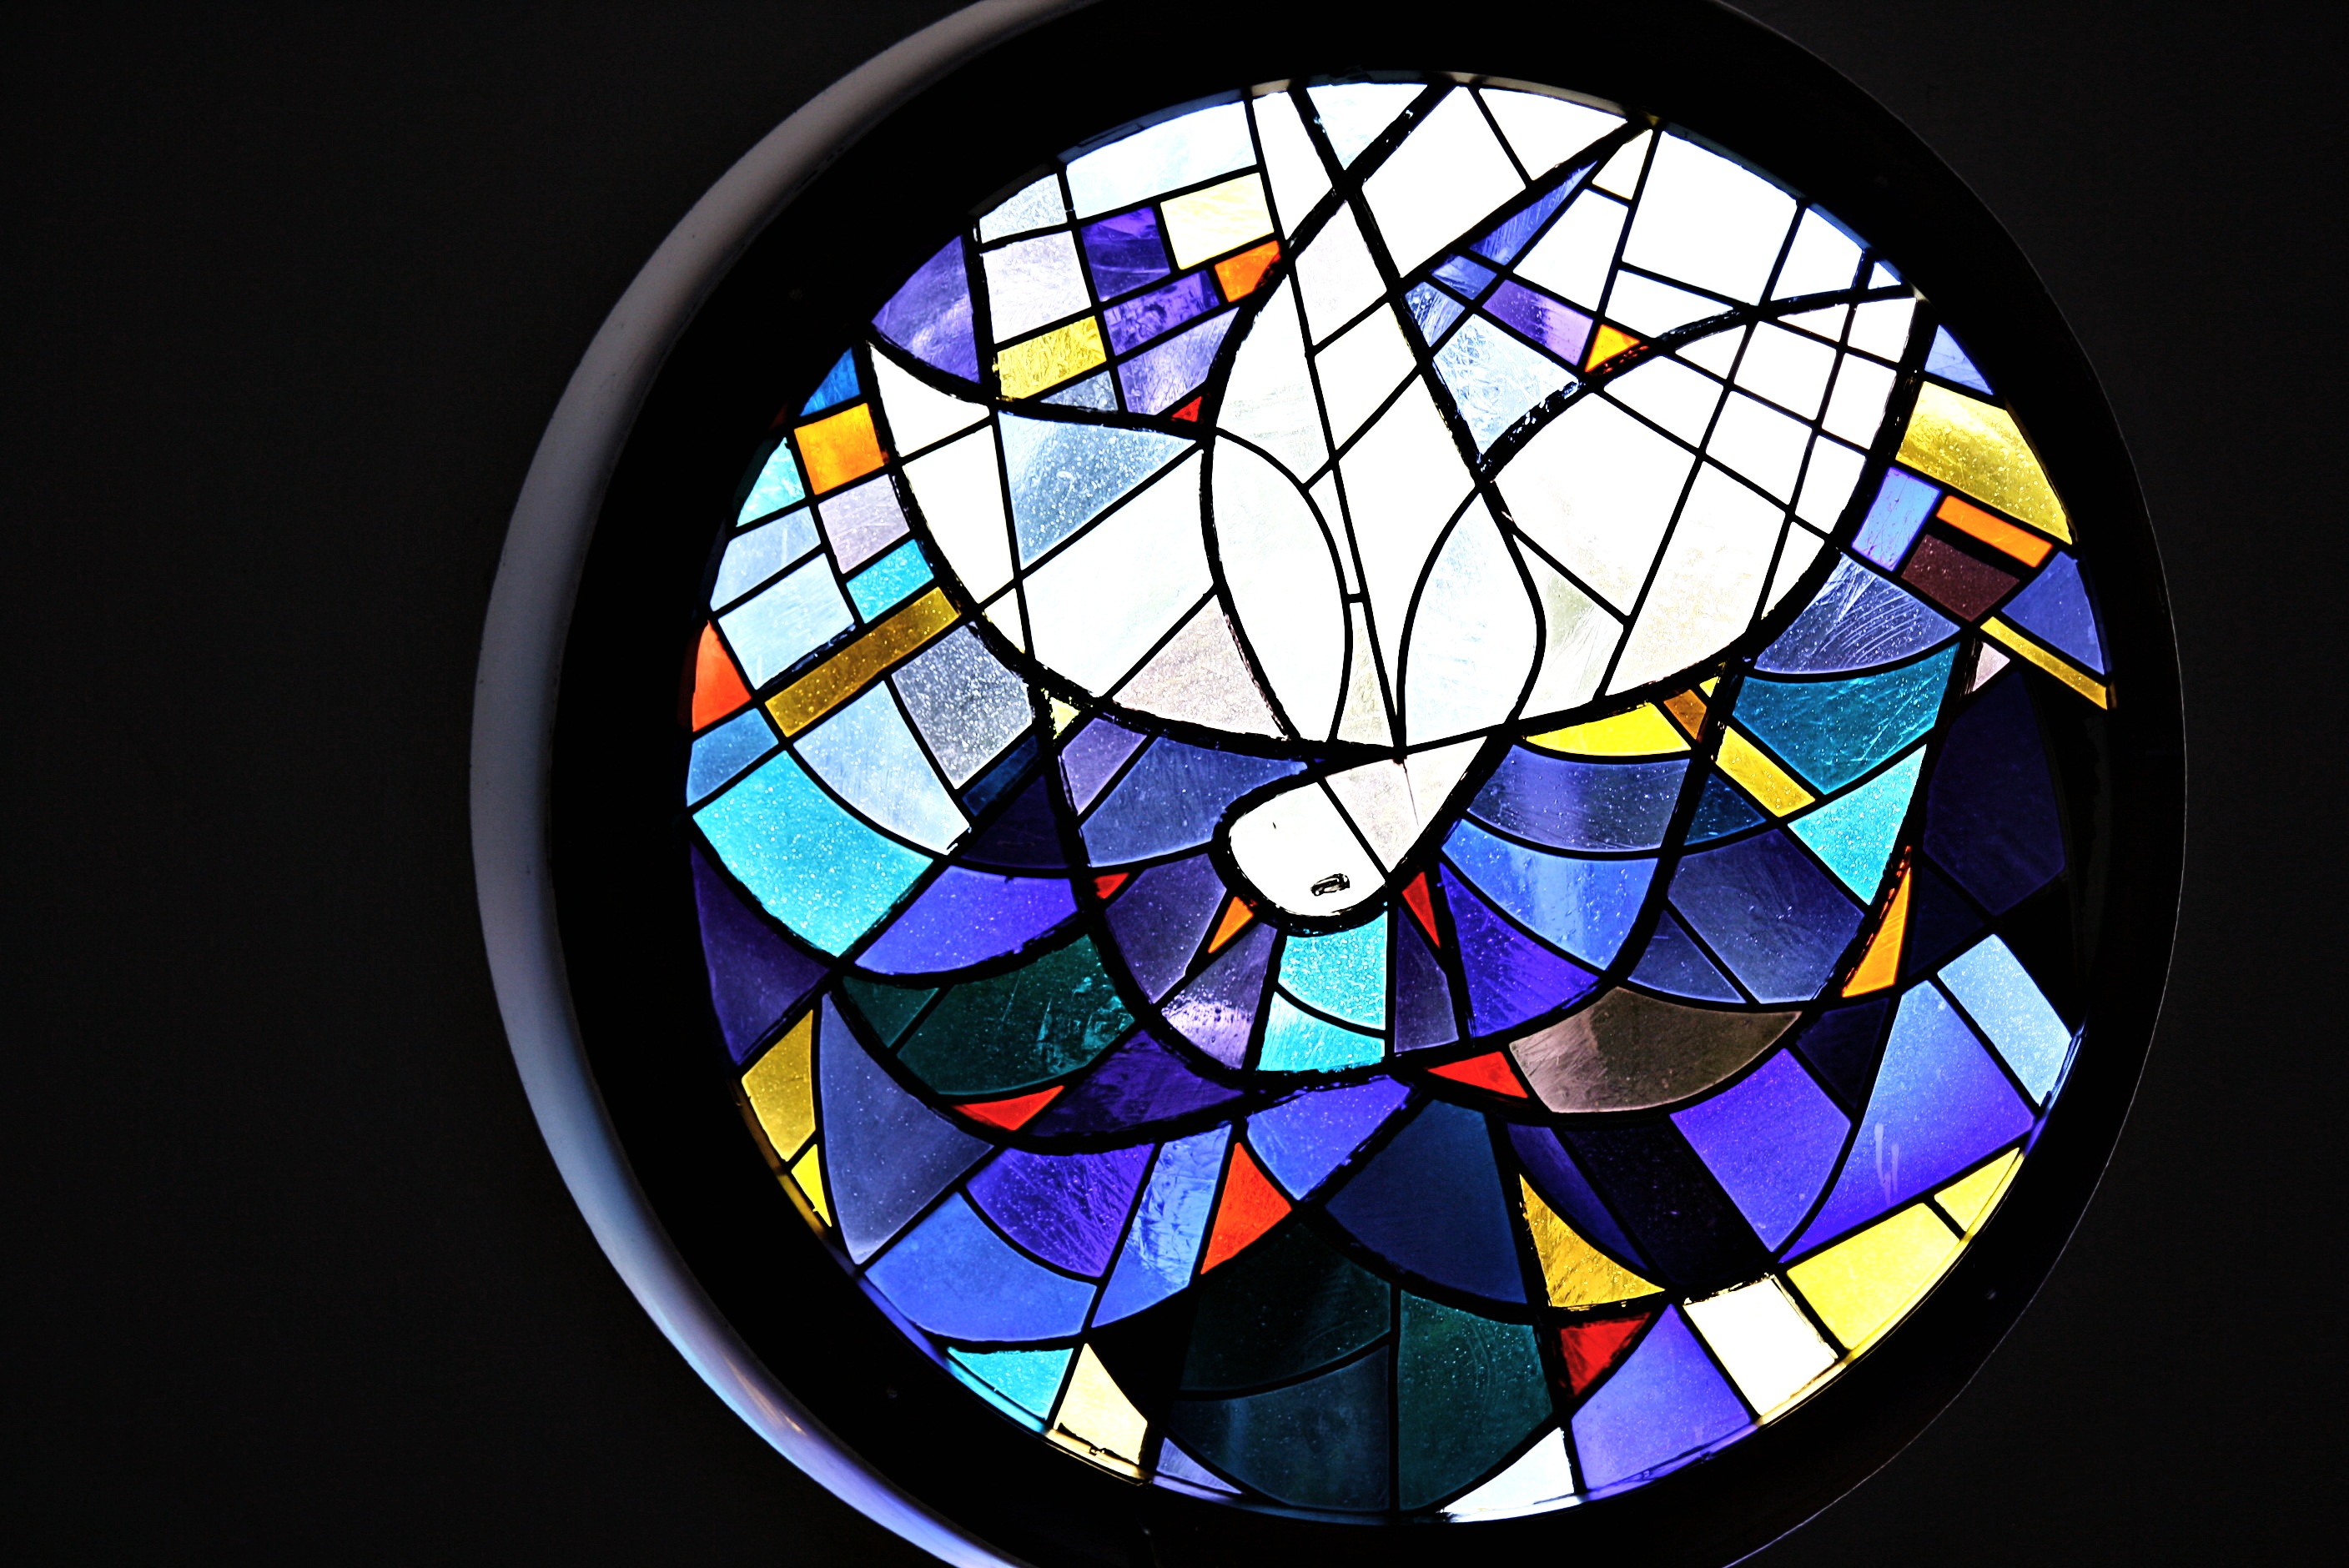
church window, peace dove, prayer, holy, christen, church, faith